Operation Inmate

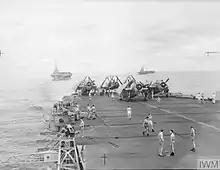
HMS "Implacable" (at back right) and viewed from on 10 July 1945

At the conclusion of the night strike Task Group 111.2 departed for Manus Island. On 16 June a Japanese aircraft was detected by radar. One of the Seafires was detached from the combat air patrol to intercept it, but the fighter's pilot had to abandon the attempt due to a mechanical problem. The Task Group arrived at Manus Island on 17 June, and continued training exercises there until the remainder of the BPF arrived on 4 July en route to further operations off Japan. All of the warships at Manus sailed on 6 July to join the Fast Carrier Task Force in attacks on the Japanese home islands. "Implacable" and the other ships of the BPF operated against Japan from 17 July to 12 August, during which time the Fleet conducted air attacks and participated in several bombardments of coastal Japanese cities. On 12 August most of the BPF's ships, including "Implacable", departed for a period of maintenance and rest at Sydney.